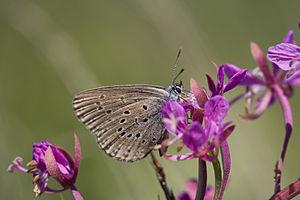
L’Azuré des mouillères ou le Protée est une espèce de lépidoptères de la famille des Lycaenidae, de la sous-famille des Polyommatinae et du genre Phengaris.
Le lac de Devesset est associé au barrage éponyme. Il est à la source de l'Eyrieux sur la commune de Devesset, dans l'arrondissement de Tournon-sur-Rhône, dans le département de l'Ardèche, en région Auvergne-Rhône-Alpes.
Le parc naturel régional de la Brenne est un parc naturel régional français, qui est situé dans le département de l'Indre, en région Centre-Val de Loire.